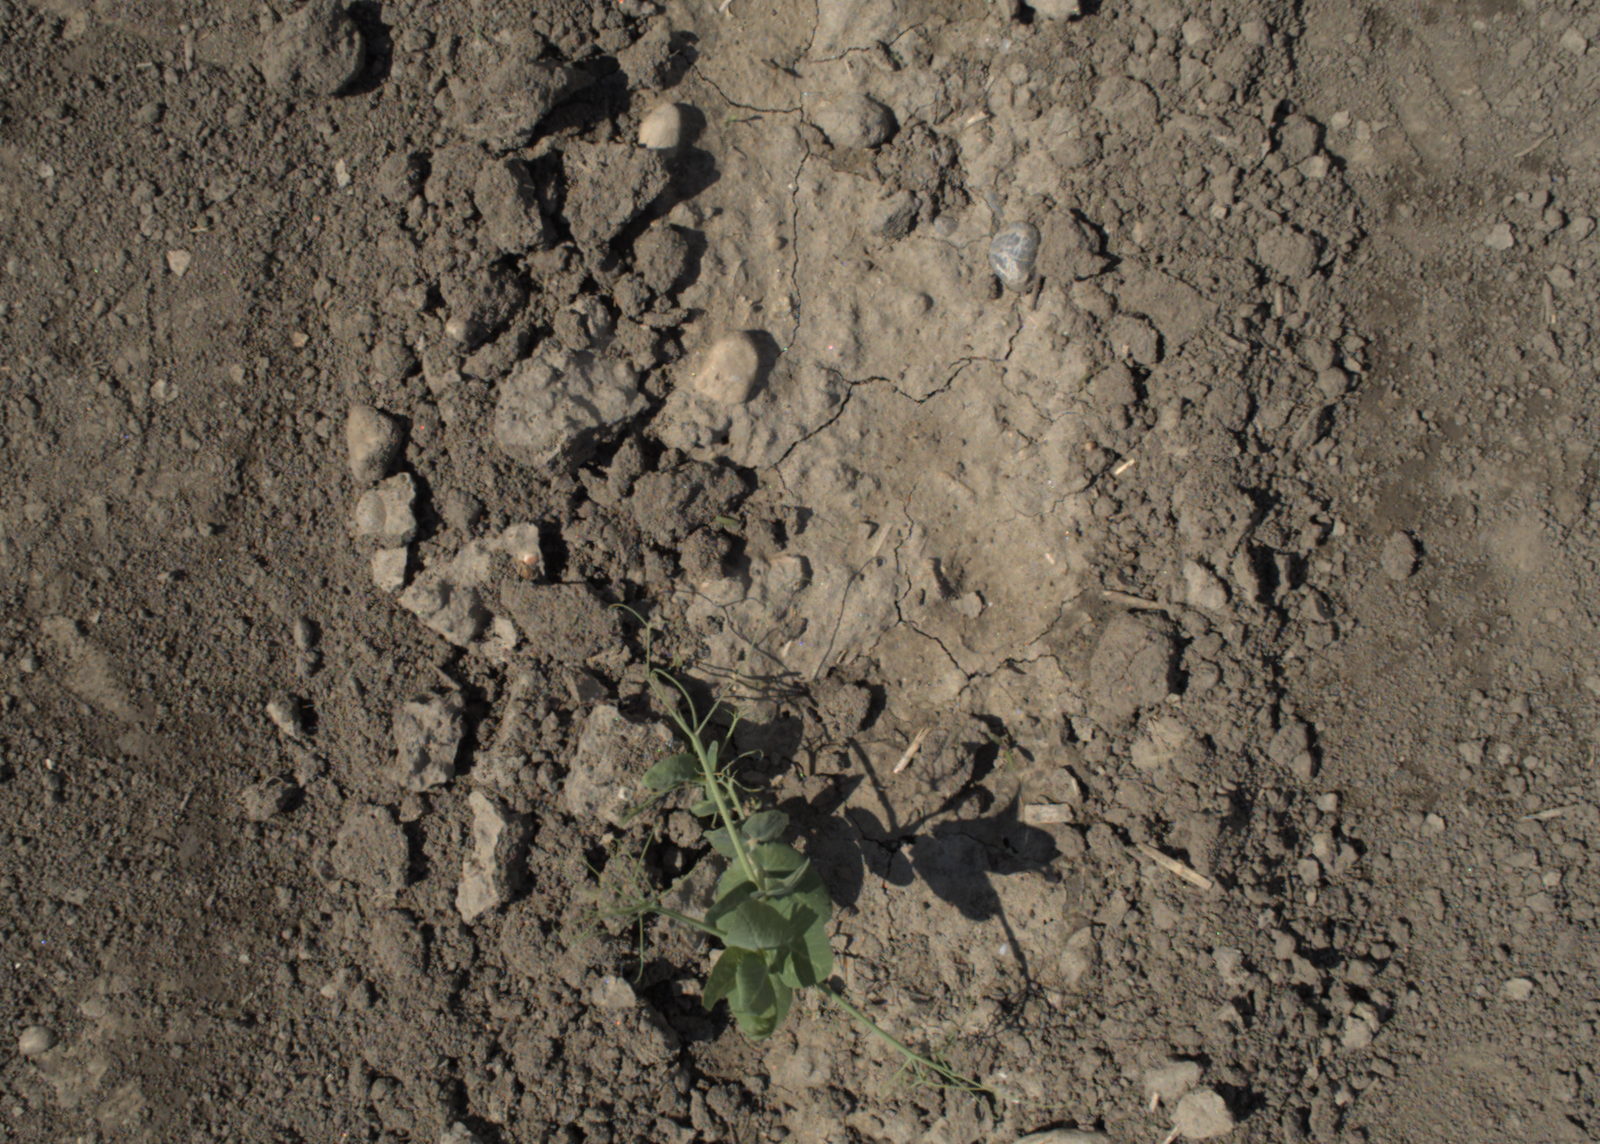
Capture date: 28.05.2021 10:27:21
Weather: mixed
Wind: medium
Seeding date: 27.04.2021
Plant canopy height (mm): 1018